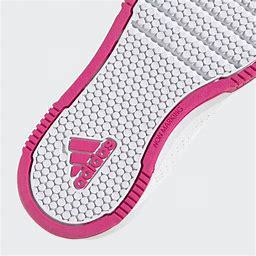
Brand: Adidas
Model: Tensaur Sport Training Hook And Loop